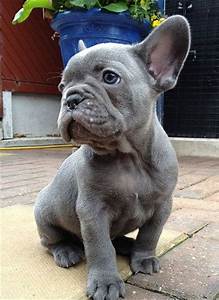
Label: cane